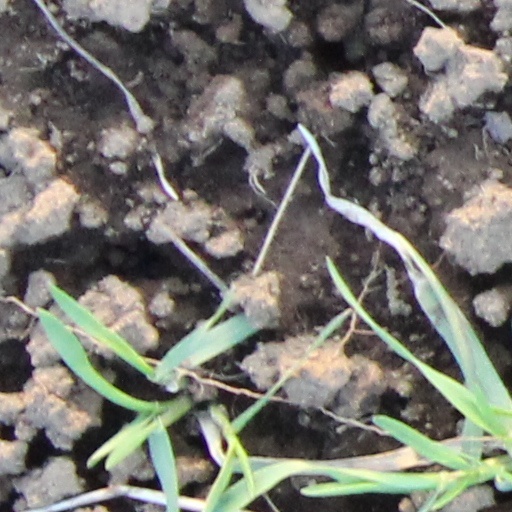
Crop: wheat